Monta Ellis

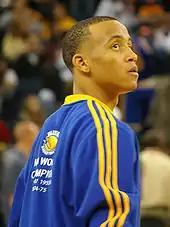
Ellis with the Warriors in April 2008

Ellis averaged a career-high 20.2 points, 5.0 rebounds, 3.4 assists and 1.53 steals in 37.9 minutes in 81 games during the 2007–08 season. He ranked 14th in the NBA in field goal percentage (.531, 3rd among all guards), 15th in steals and 25th in scoring. He became only the ninth guard in NBA history to shoot 60% from the floor for an entire month in February (.602). He scored a career-high 39 points on January 24 against the New Jersey Nets and scored 30-plus points on 12 occasions overall.